Denver and Rio Grande Western Railroad

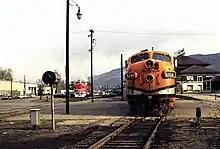
D&RGW locomotive on the next to last run of the California Zephyr, March 21, 1970, at Salt Lake City

The line from Pueblo to Leadville was upgraded in 1887 to three rails to accommodate both narrow-gauge and standard-gauge operation. Narrow-gauge branch lines were constructed to Chama, New Mexico, Durango, Silverton, Crested Butte, Lake City, Ouray and Somerset, Colorado.